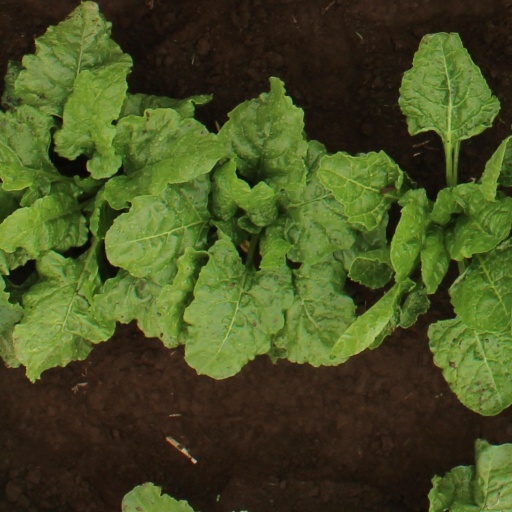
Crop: sugar beet